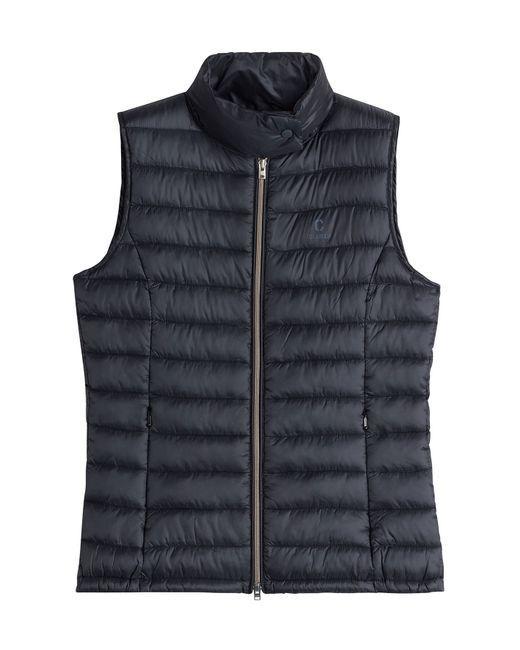
Schlichte schwarze Jacke mit Ärmeln für Herren